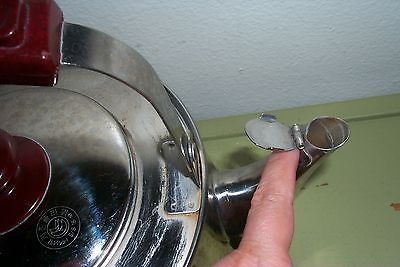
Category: kettle